2015 Belgian Grand Prix

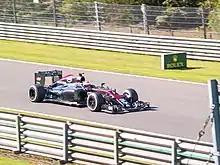
Jenson Button expected a "lonely race" after a poor qualifying and a grid penalty.

McLaren, who were expected to benefit from the start changes, were set to start the race from the back of the grid. After they had already been allowed to use one additional power unit in the 2015 season, the team had used their sixth power unit for the Hungarian Grand Prix, and now equipped both cars with a seventh, heavily revised version of their power unit for Belgium on Friday. McLaren made another power unit change on Saturday, since a mid-season change in regulations meant that penalties could no longer result in in-race time penalties. The cumulative 105-place grid penalty set a new record in Formula One.